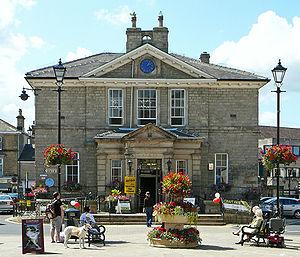
L'hôtel de ville de Wetherby est le siège du conseil municipal de Wetherby et de ses services. L'hôtel de ville, situé dans la ville de Wetherby, dans le Nord de l'Angleterre. Il a été construit en 1845.